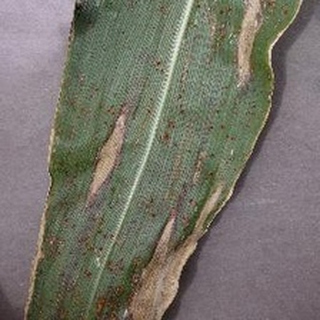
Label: corn_northern_leaf_blight